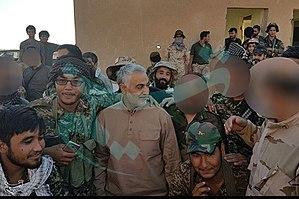
Qassem Soleimani, ou Ghassem Soleimani, né le 11 mars 1957 à Rabor et mort le 3 janvier 2020 à Bagdad, est un général iranien, commandant de la Force Al-Qods du corps des Gardiens de la révolution islamique.
L'offensive d'al-Tanaf a lieu lors de la guerre civile syrienne. Elle est lancée le 9 mai 2017 par les forces du régime syrien contre des groupes de l'Armée syrienne libre positionné al-Tanaf, un poste situé à la frontière à l'Irak et près de la frontière avec la Jordanie. Malgré quelques gains initiaux, l'offensive est repoussée par l'intervention des forces aériennes américaines.
La Division des Fatimides, anciennement Brigade des Fatimides, également appelée le Hezbollah afghan, est une milice islamiste chiite, formée par l'Iran et constituée de combattants hazaras afghans.